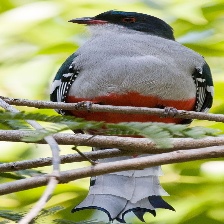
Species: CUBAN TROGON
Scientific name: PRIOTELUS TEMNURUS